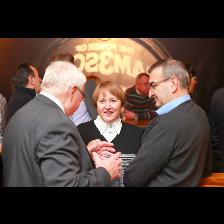
Label: Human